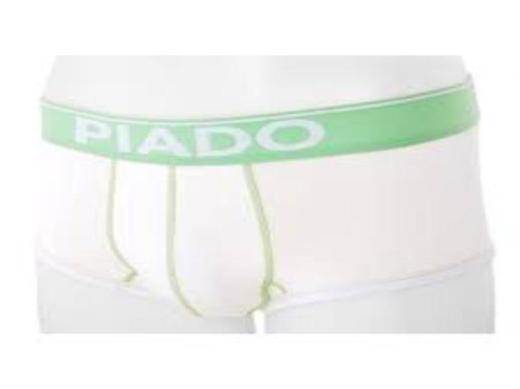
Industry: Clothes